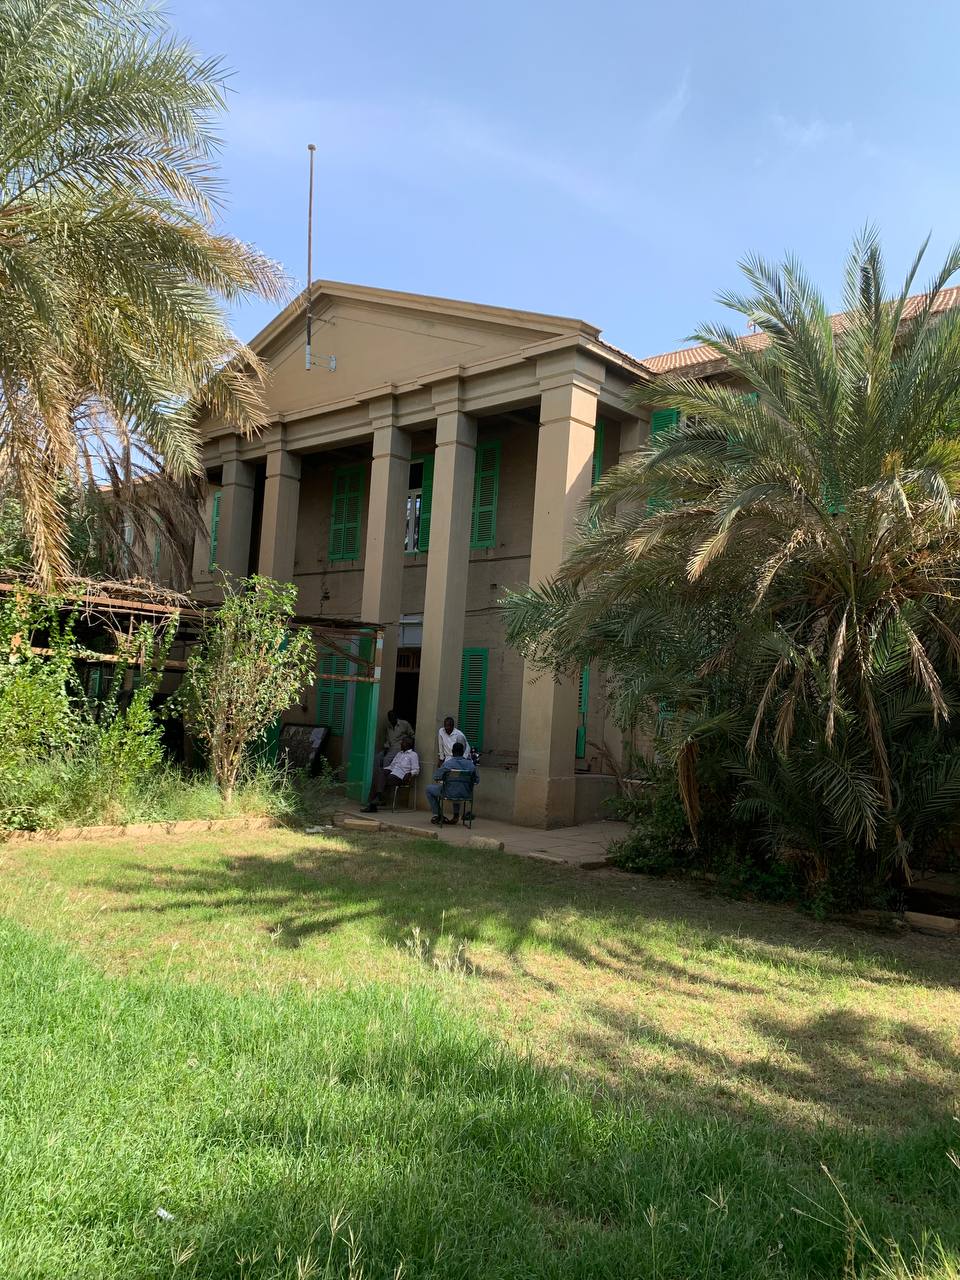
الوصف بالفصحى: مبنى قديم بأعمدة ونخيل وأشخاص جالسون
الوصف بالعامية السودانية: مبنى قديم بأعمدة ونخيل وناس قاعدين
التصنيف: Urban & City Life
التصنيف الفرعي: Historic Architecture